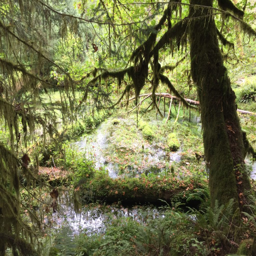
biological phylum in a swampy area